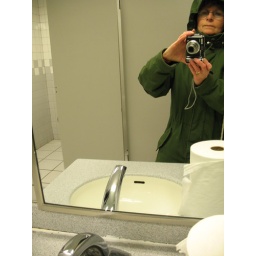
# 5 - The bathroom in the nearest grocery store to my house .